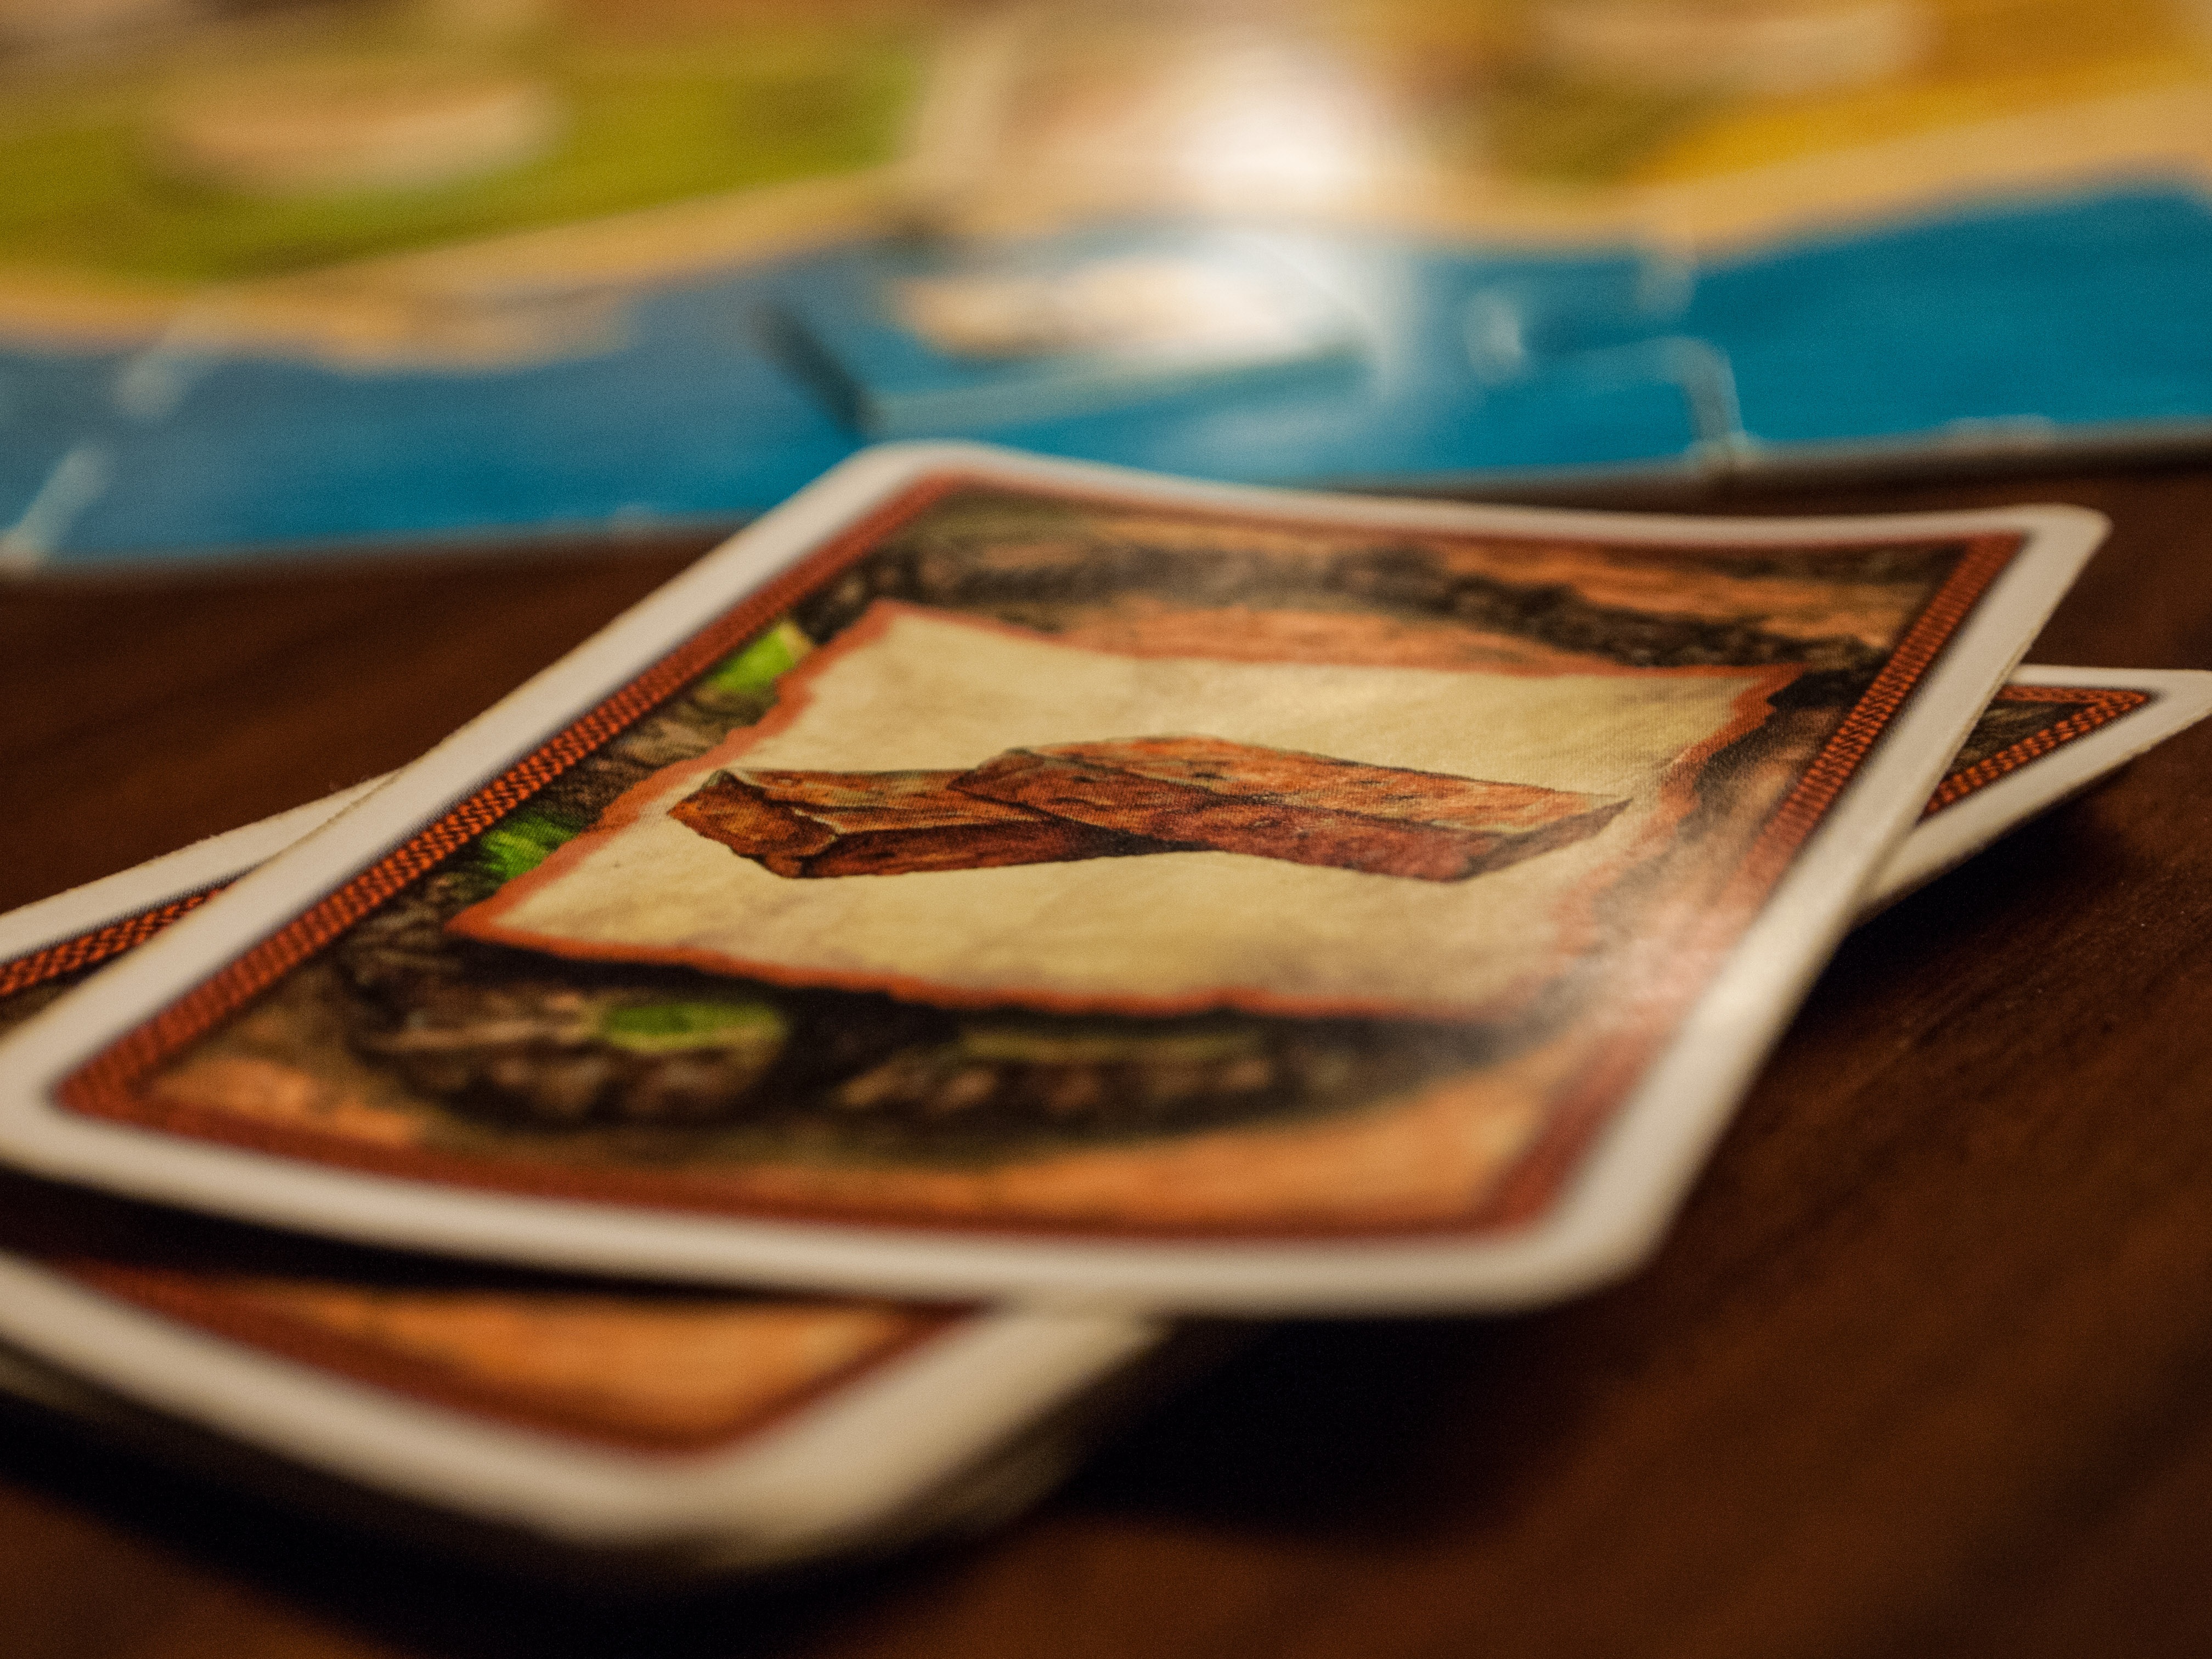
table, game, play, dish, meal, food, leisure, lunch, board game, competition, cards, strategy, history, entertainment, pieces, settlers of catan, table game